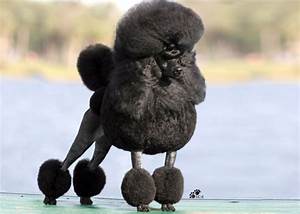
Label: cane